Private school

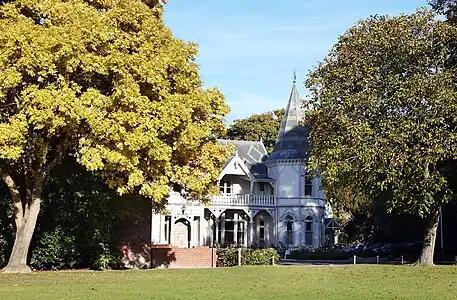
St Andrew's College, an independent primary and secondary school in Christchurch

Chinese schools were being founded by the ethnic Chinese in Malaysia as early as the 19th century. They provide secondary education in the Chinese language as the continuation of the primary education in Chinese national-type primary schools. The main medium of instruction in these schools is Mandarin Chinese using simplified Chinese characters.